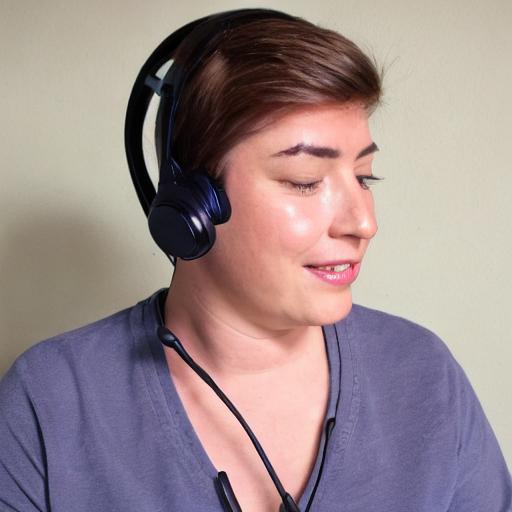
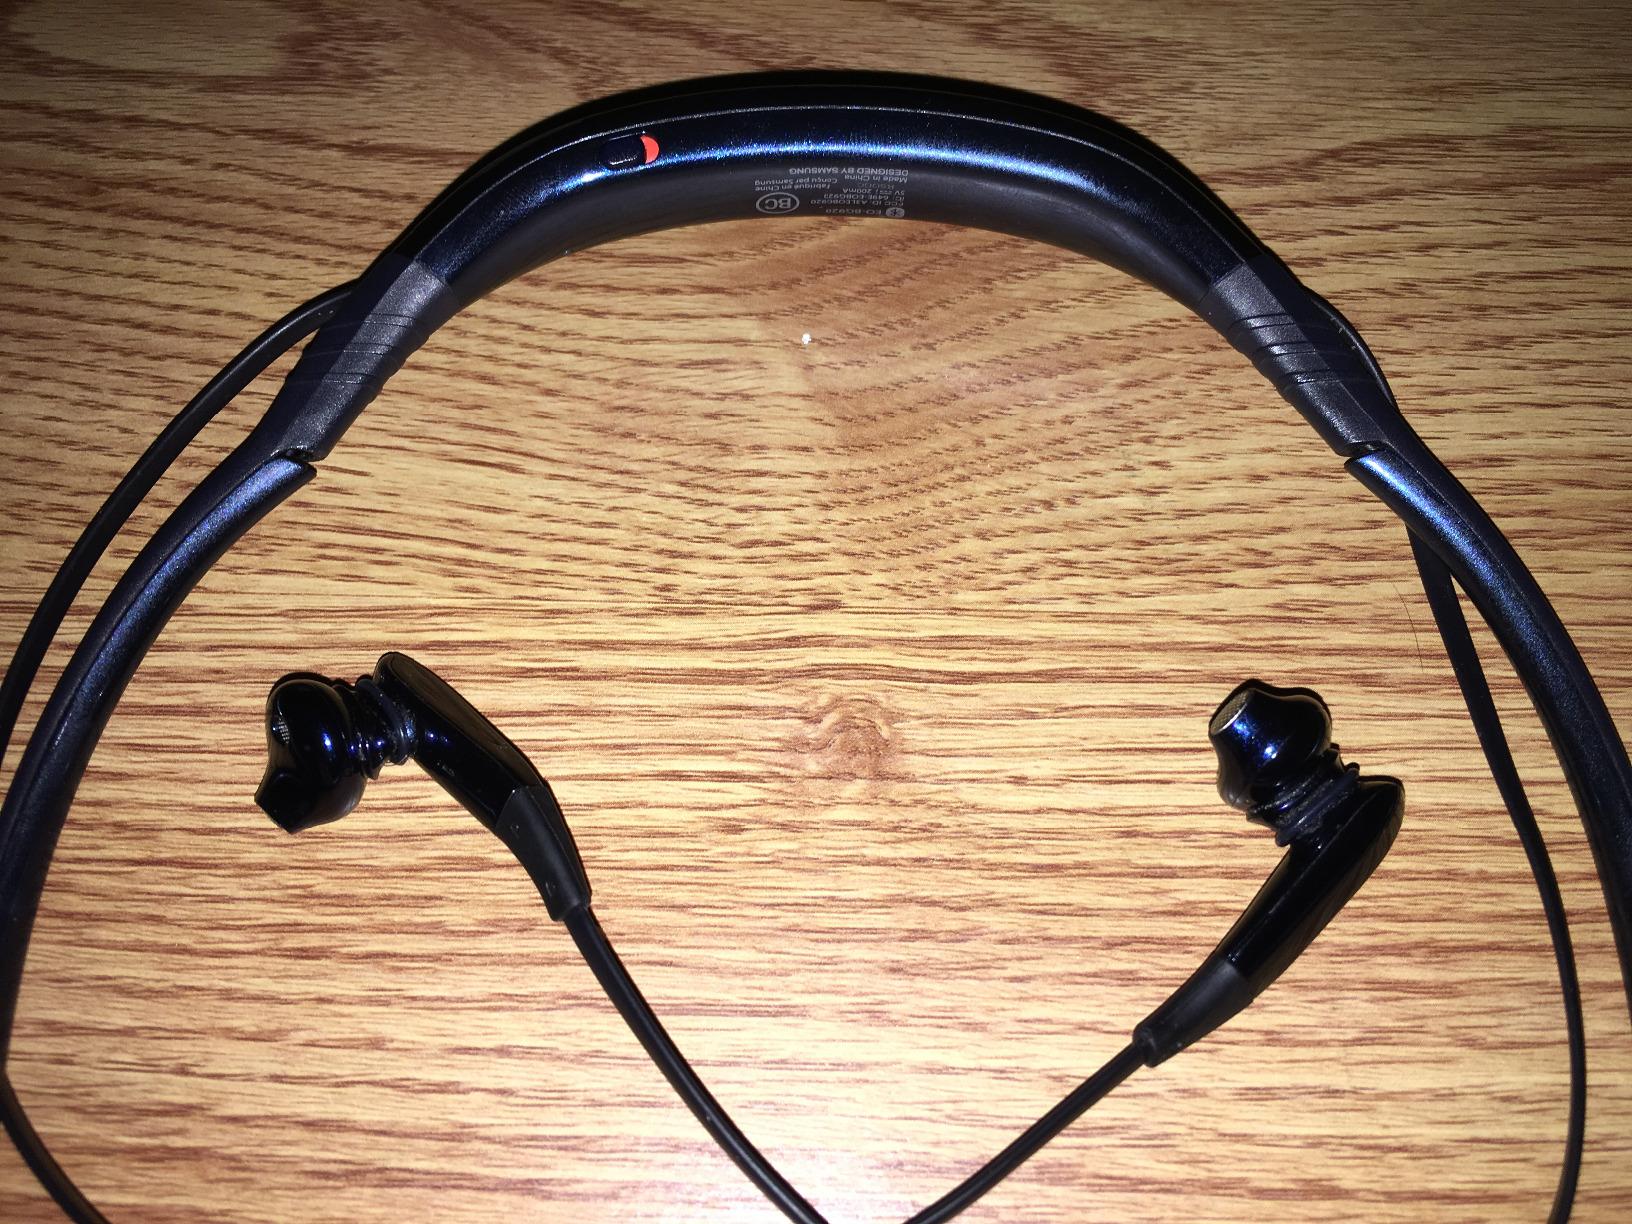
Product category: headphones
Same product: no